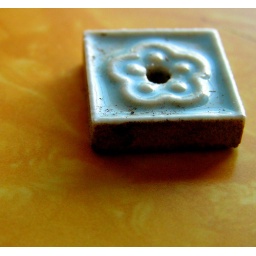
found in a flower bed